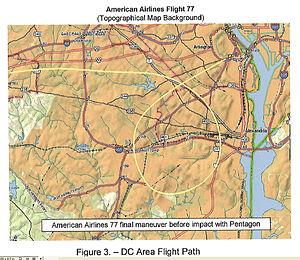
Le vol 77 American Airlines est un vol intérieur de passagers qui est détourné, le 11 septembre 2001, par cinq terroristes d'Al-Qaïda dans le cadre des attentats du 11 septembre. Ils font délibérément s'écraser l'avion contre le Pentagone à Washington, tuant les 59 autres personnes à bord, et 125 personnes présentes dans la zone d'impact du bâtiment. L'avion impliqué, un Boeing 757-200, faisait le service transcontinental quotidien d'American Airlines entre l'aéroport international de Dulles, à Washington DC, vers l'aéroport international de Los Angeles en Californie.